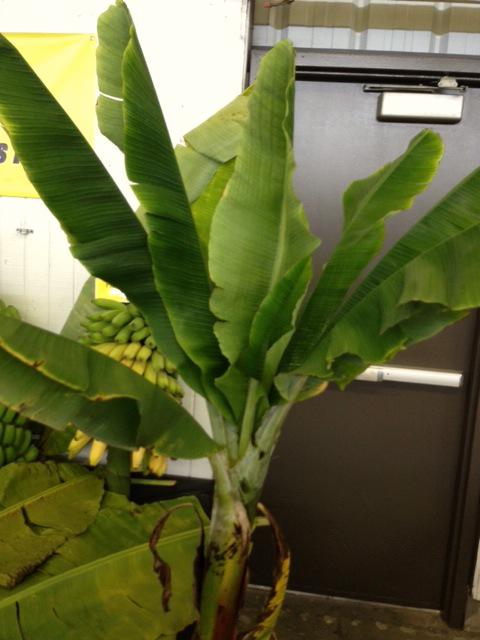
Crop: unknown
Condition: banana_banana_bunchy_top